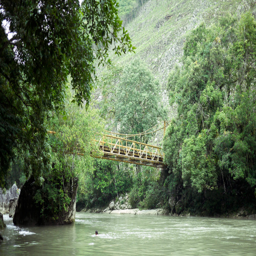
the bridge we jumped from into the river